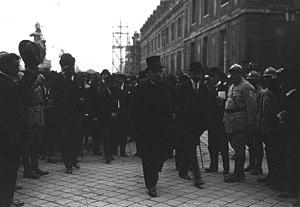
Alexandre Millerand arrivant à Versailles en vue de l'élection présidentielle de septembre 1920.
L'élection présidentielle française de septembre 1920 s'est déroulé le 23 septembre 1920 suite à la démission du président Paul Deschanel et s'est soldée par l'élection du président du Conseil Alexandre Millerand.